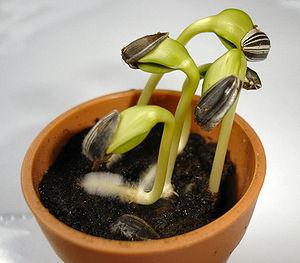
La germination est le début de développement d'un nouvel individu, d'une nouvelle plante, à partir d'une graine ou d'une spore. Elle désigne plus spécifiquement la reprise du développement et du métabolisme d'un embryon de spermatophyte, jusqu'à émergence de la radicule. Cette germination mettant fin à la vie latente est naturellement inhibée tant que la graine est dans le fruit, et souvent durant un certain temps ; des hormones végétales produites par la plante et accumulées dans le fruit et ou la graine inhibent la germination. Avec le déclin de cette substance, la germination peut commencer. La germination peut aussi être bloquée par des substances émises par les racines de la plante-mère ou d'autres plantes. Quand ces plantes meurent, les graines peuvent germer.